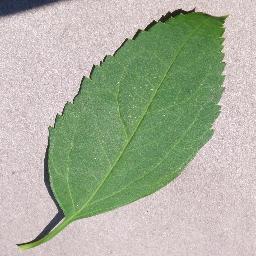
Label: Cherry___healthy